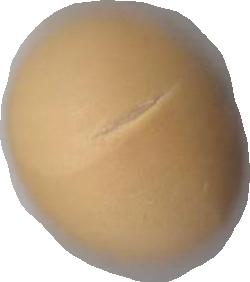
Variety: Dega